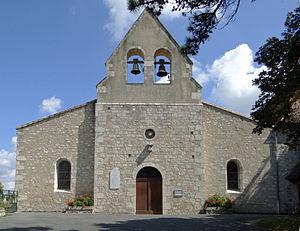
Rives - Église Saint-Pierre-ès-Liens - Façade occidentale This building is indexed in the Base Mérimée, a database of architectural heritage maintained by the French Ministry of Culture,
L'église Saint-Pierre-ès-Liens est une église catholique située à Rives, en France.